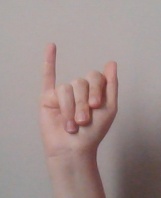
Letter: meem